Eritrea–Ethiopia relations

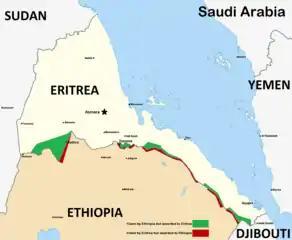
Eritrean–Ethiopian border conflict

The Eritrean-Ethiopian border war from 1998 to 2000 was one of the bloodiest conflicts in Africa since the end of the Cold War. Over the course of two years of intense fighting, an estimated 70,000 to 80,000 people were killed. The war began with fighting over the disputed border town of Badme and spread along the entire border, with fierce battles over largely worthless and arid land. In December 2000, the Algiers Agreement, brokered by the African Union, officially ended the fighting. Both sides committed themselves to recognizing an independent border arbitration commission. To monitor the ceasefire, the United Nations stationed a peacekeeping mission (UNMEE) in the buffer zone between Eritrea and Ethiopia. In April 2002, the Eritrea-Ethiopia Boundary Commission (EEBC) established a binding border, awarding Badme to Eritrea. However, Ethiopia refused to recognize the decision. As a result, the border remained unresolved and the peace agreement was only partially implemented.